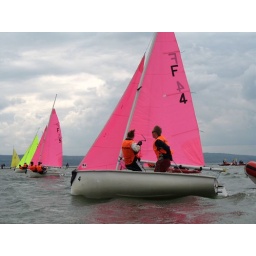
Birmingham in the pink boats heading up the first beat.